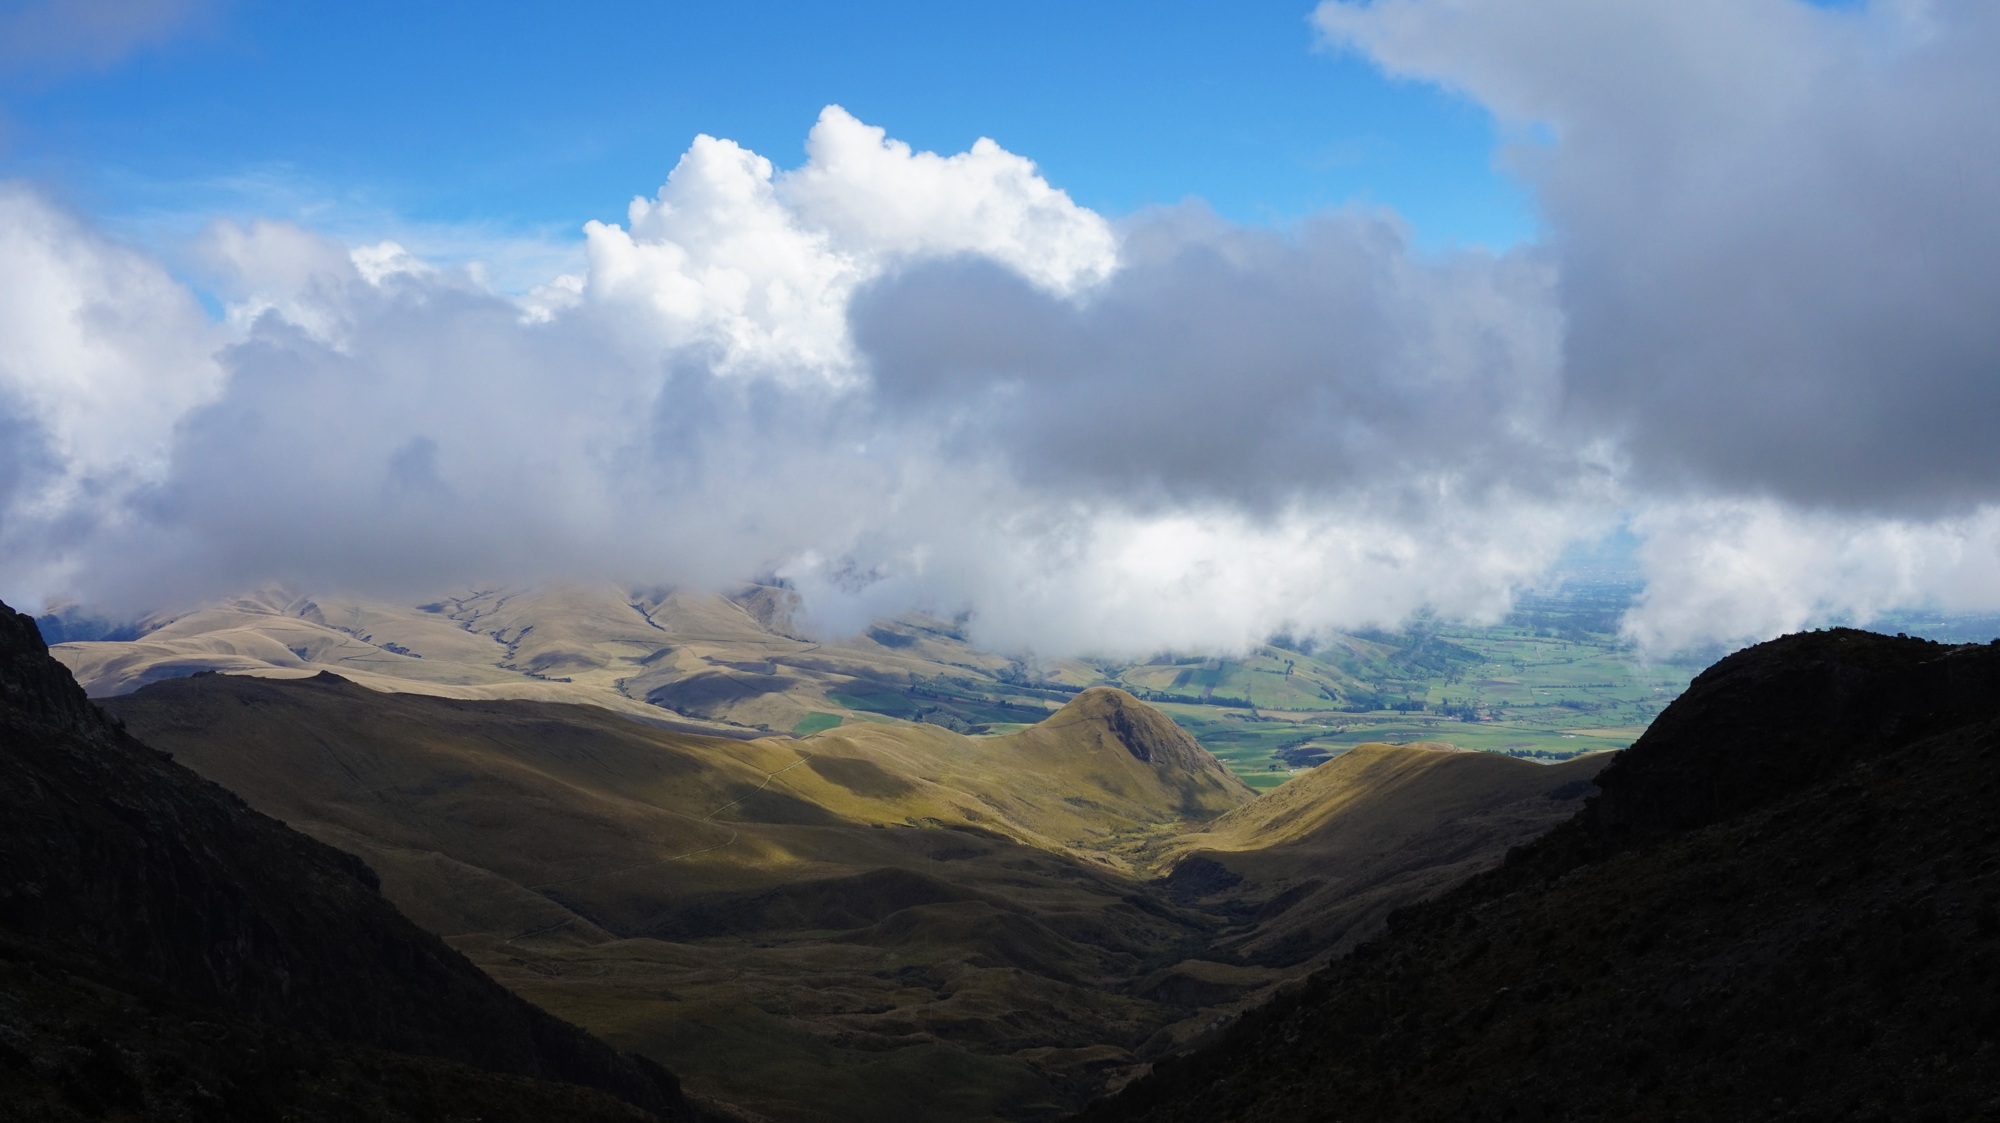
landscape, nature, outdoor, horizon, wilderness, mountain, cloud, sky, hiking, field, cloudy, hill, peak, valley, land, mountain range, travel, green, natural, park, america, volcano, blue, tourism, ridge, summit, south, national, alps, plateau, fell, andean, andes, volcanic, ecuador, landform, meteorological phenomenon, geographical feature, atmospheric phenomenon, mountainous landforms, iliniza